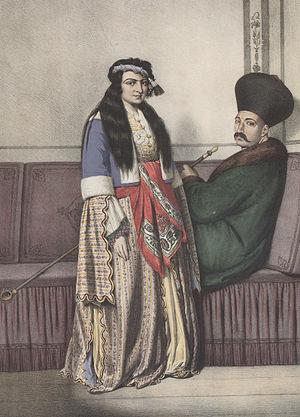
Les Arméniens à Istanbul sont historiquement l'une des plus grandes minorités ethniques d'Istanbul, en Turquie.